Jemima Morrell

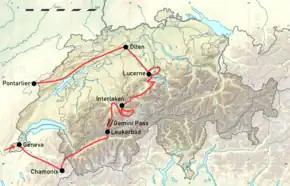

The journey ended at Pontarlier on 15 July. After having finished the trip, the Junior United Alpine Club spent four days in Paris. Morrell concluded her account with the reflection "If any test were wanted of the powers of endurance of the Alpine Club, it is here given, that nearly all were able to go sightseeing in Paris with the same energy that characterised their proceedings all along." The tourists greatly enjoyed their trip to Switzerland. Her journal gives a light-hearted account of the journey and also reveals her and her companions as part of an at the time new form of traveller. In contrast to earlier tourists, Morrell's party went for the fun of exploring a new part of the world and made no pretensions that it had anything to do with education or culture or that the antiquities and scenery they encountered were the main purpose of the journey rather than being incidental.